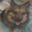
Label: dog